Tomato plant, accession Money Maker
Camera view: bottom (45 deg); turntable rotation: 210 degrees
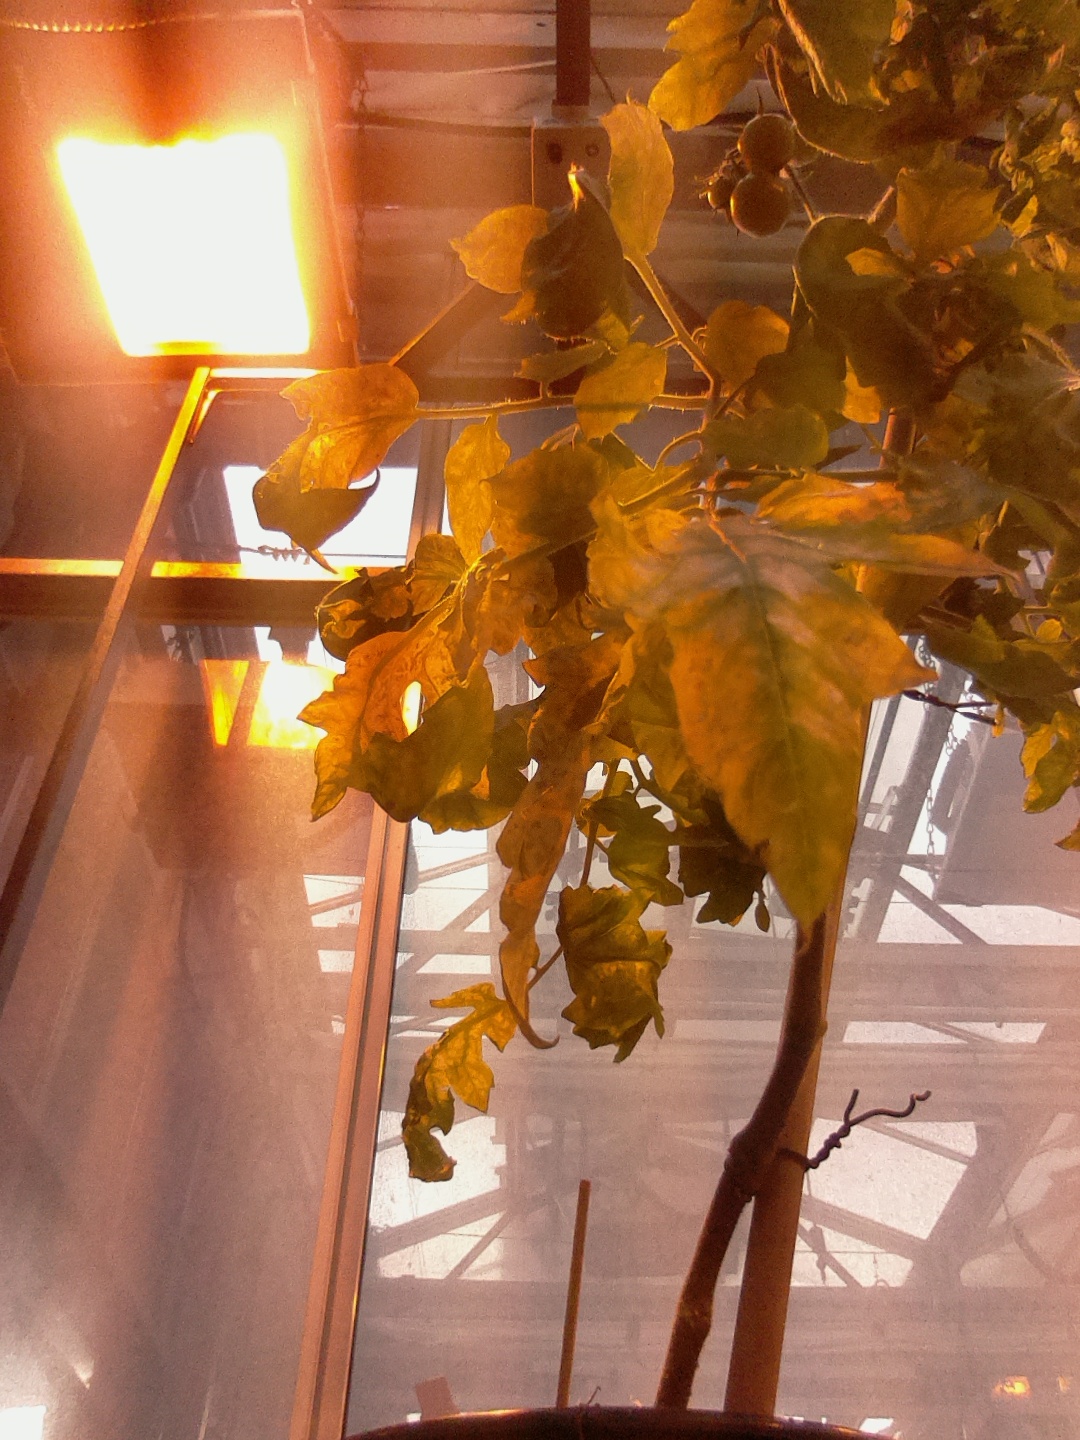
BBCH growth stage 74: 40%-50% of final fruit size